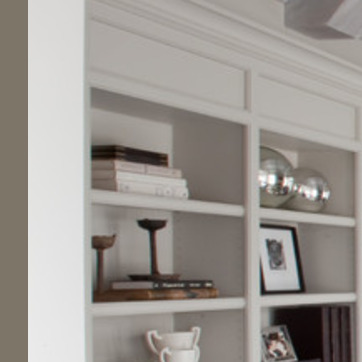
Material: paper